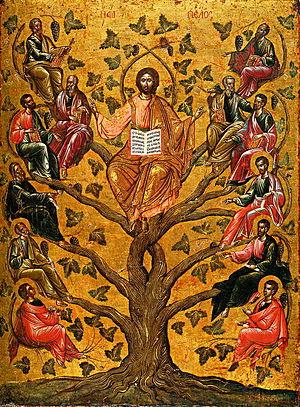
Le Vrai cep est une parabole donnée par Jésus-Christ. Elle est citée dans l'Évangile selon saint Jean. Elle parle de l'importance pour le croyant de rester attacher au « vrai cep » qui symbolise le Christ, cela pour porter « du fruit en abondance ». Les fruits, étant à l'image de la relation entre le sarment et le plant principal par la sève qui circule entre les deux, peuvent faire référence à beaucoup d'autres passages bibliques comme celui des fruits de l'Esprit en Galate 5 verset 22.
Une Église est une communauté locale et l'organisation qui regroupe les chrétiens.